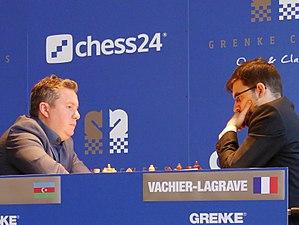
Maxime Vachier-Lagrave, souvent abrégé en MVL, est un joueur d'échecs français né le 21 octobre 1990 à Nogent-sur-Marne.